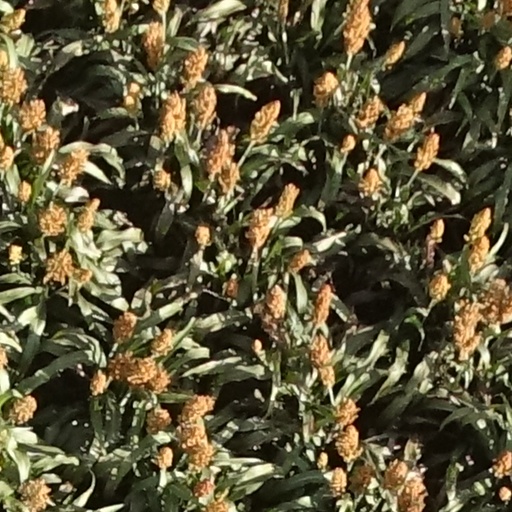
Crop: sorghum